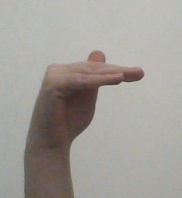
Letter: khaa